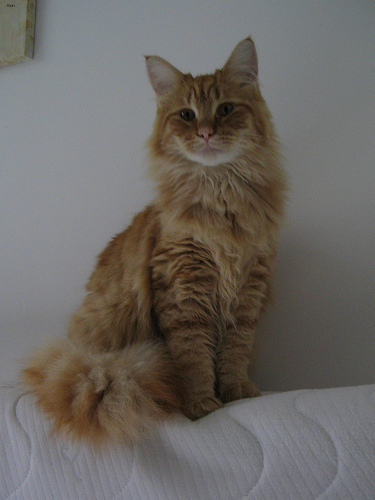
Breed: maine coon